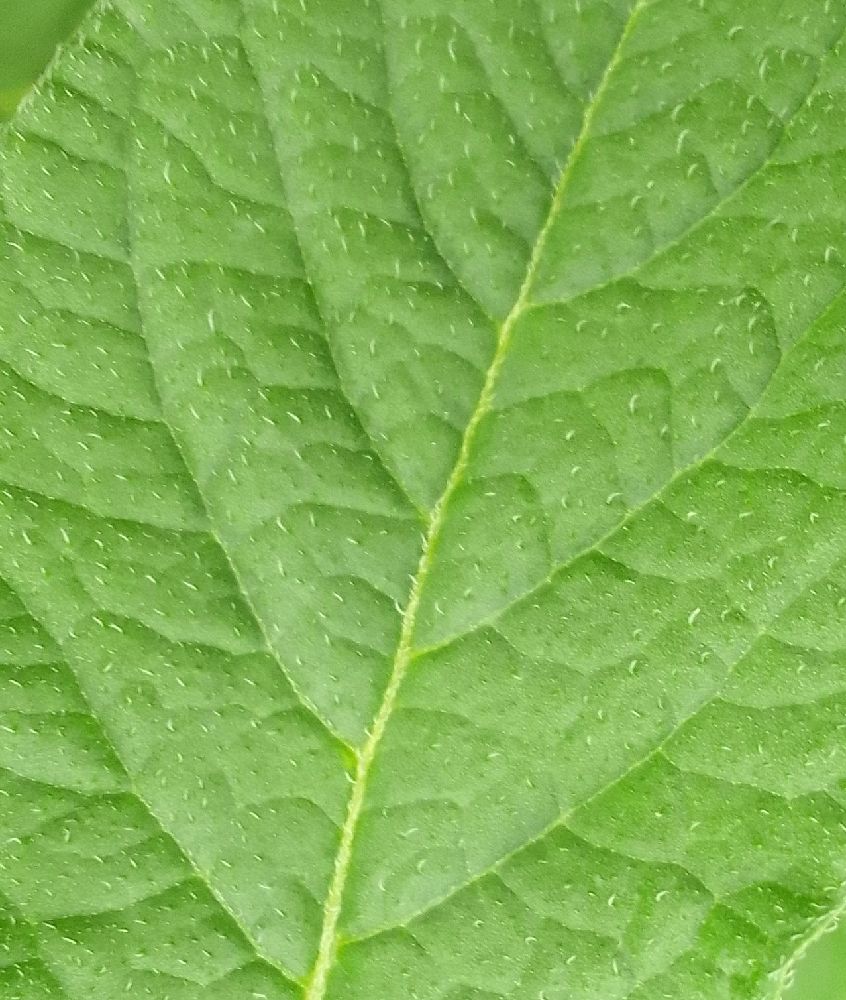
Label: Healthy